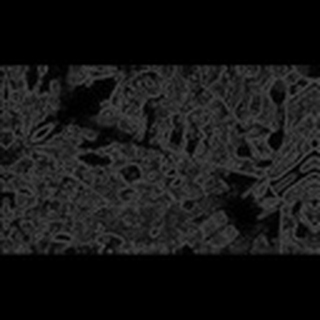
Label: cotton_powdery_mildew